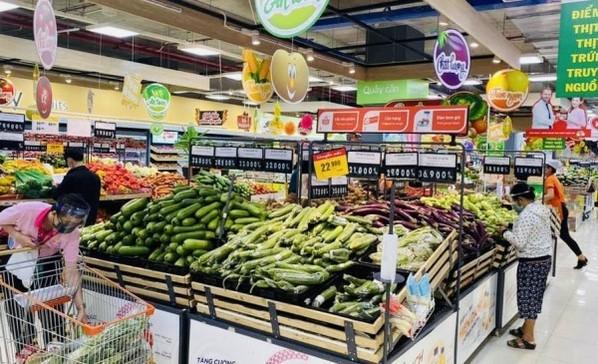
có nhiều loại rau củ quả được bày bán ở quầy hàng